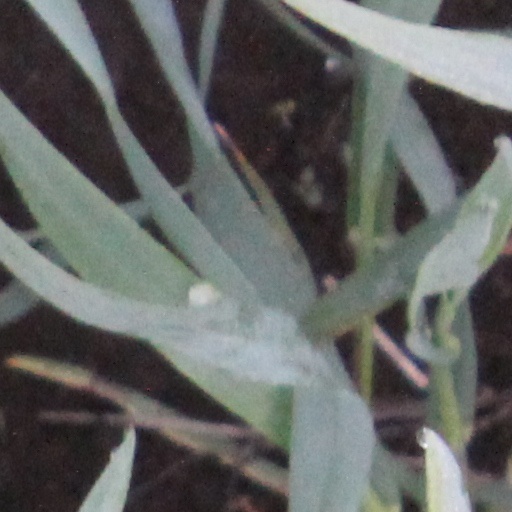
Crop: wheat